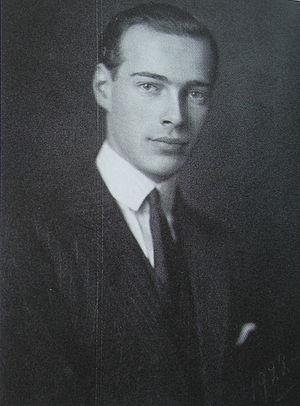
Rostislav Alexandrovitch de Russie, né le 24 novembre 1902 à Aï-Todor, près de Yalta, en Crimée, décédé le 31 juillet 1978 à Cannes, est un prince russe. Il fut grand-duc de Russie, neveu de Nicolas II de Russie par sa mère.